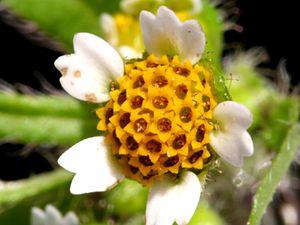
Galinsoga quadriradiata, le Galinsoge cilié, est une espèce de plantes herbacées de la famille des Asteraceae, originaire d'Amérique du Sud. Comme Galinsoga parviflora, c'est une adventice cosmopolite qui est parfois consommée comme légume.